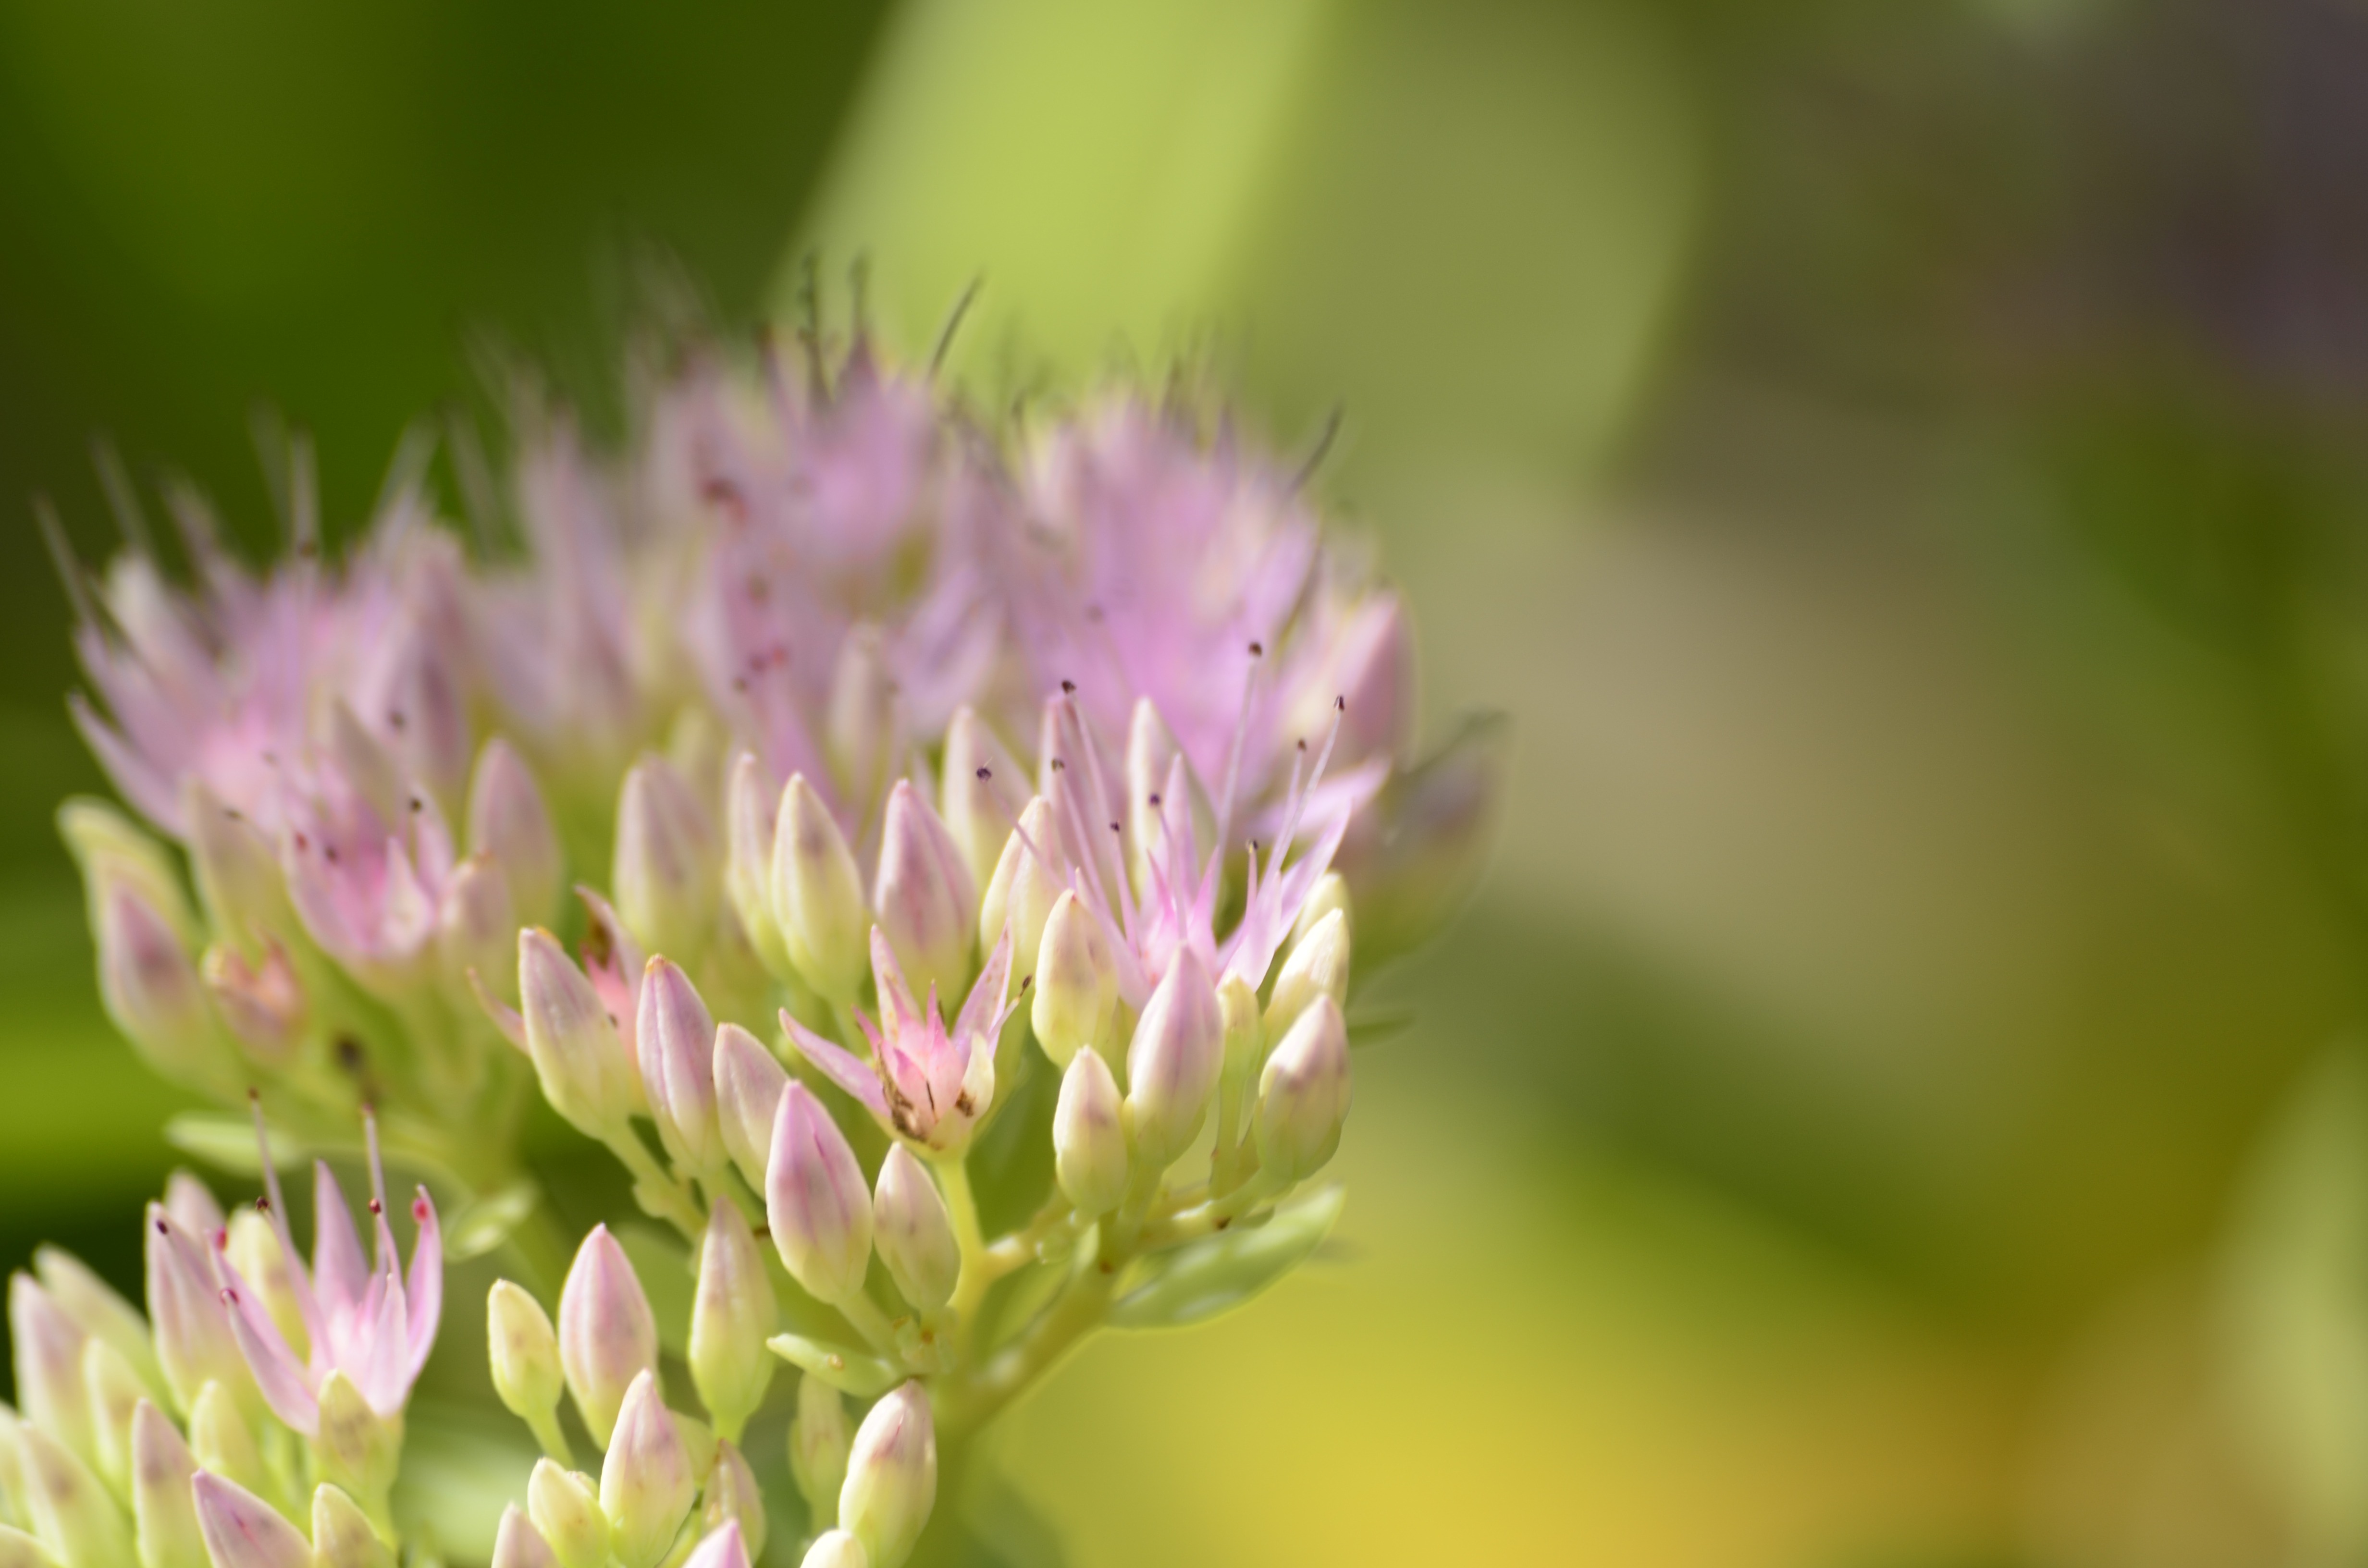
nature, grass, blossom, plant, meadow, flower, petal, green, macro, botany, flora, wildflower, close up, nectar, macro photography, flowering plant, bright pink, grass family, plant stem, land plant